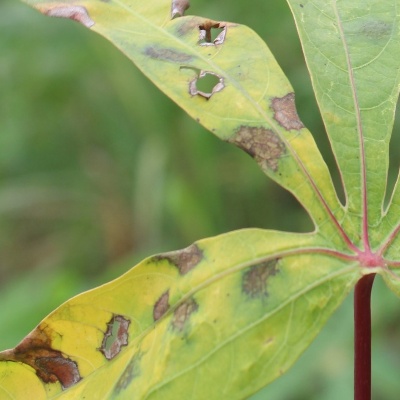
Crop: Cassava
Condition: brown spot